Phaéton (Saint-Saëns)

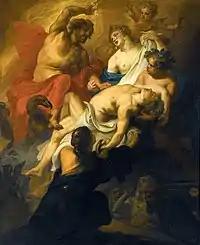
"The Gods mourning Phaeton" by Theodoor van Thulden

The work depicts the ancient Greek myth of Phaethon as narrated by Ovid in Books I–II of the "Metamorphoses". In it Phaethon is the son of Helios who, out of a desire to have his parentage confirmed, travels to the sun god's palace in the east. He is recognised by his father and asks for the privilege of driving his chariot for a single day. Despite Helios' fervent warnings and attempts to dissuade him, counting the numerous dangers he would face in his celestial journey and reminding Phaethon that only he can control the horses, the boy is not dissuaded and does not change his mind.